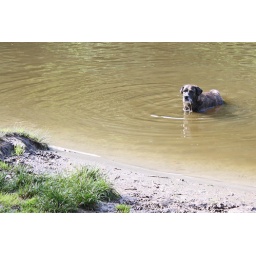
This (very old) dog was just standing in the water, barking away happily.